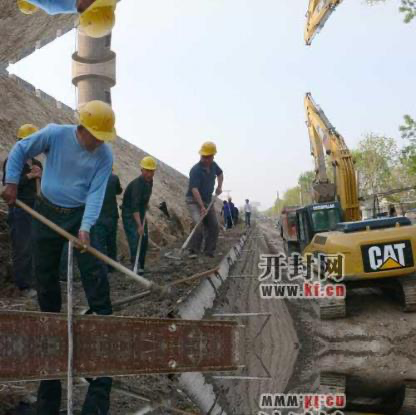
Objects in the image:
label: helmet
label: helmet
label: helmet
label: helmet
label: helmet
label: helmet